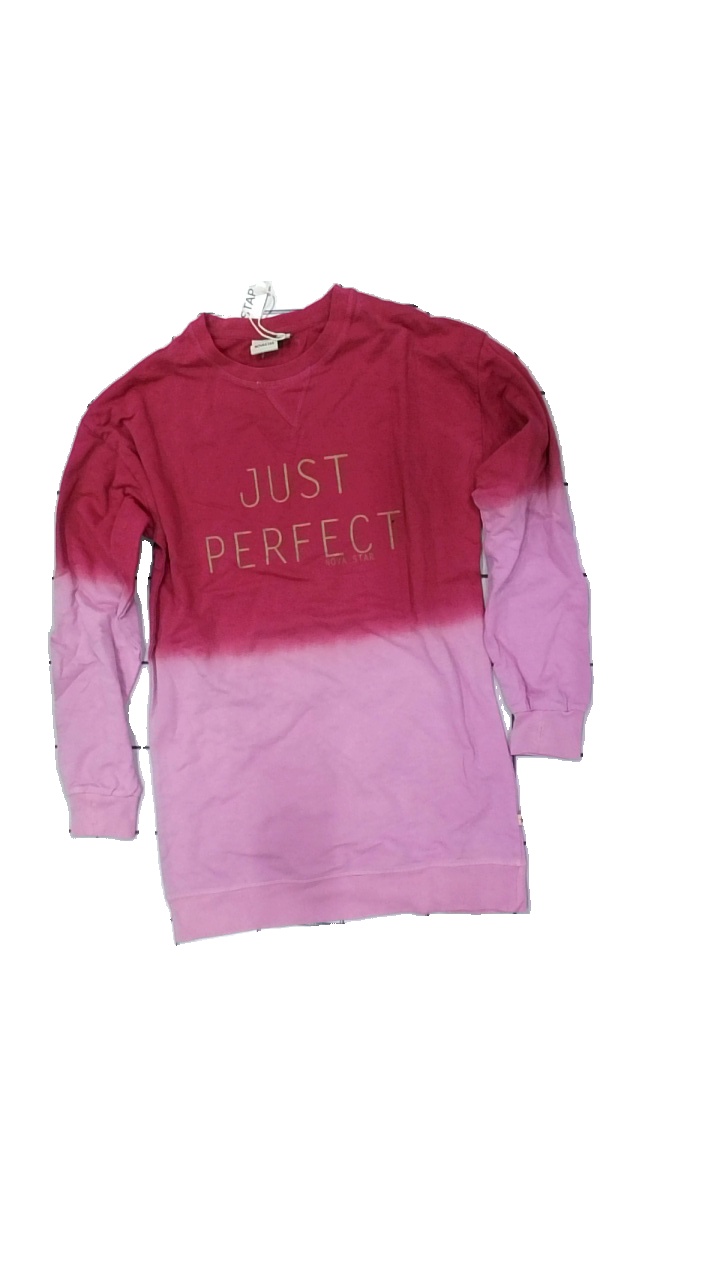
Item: Sweater (Children)
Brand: Nova Star
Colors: Pink
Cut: Regular
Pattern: Other
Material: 100% cotton
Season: All
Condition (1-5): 5
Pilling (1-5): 5
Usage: Reuse
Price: <50